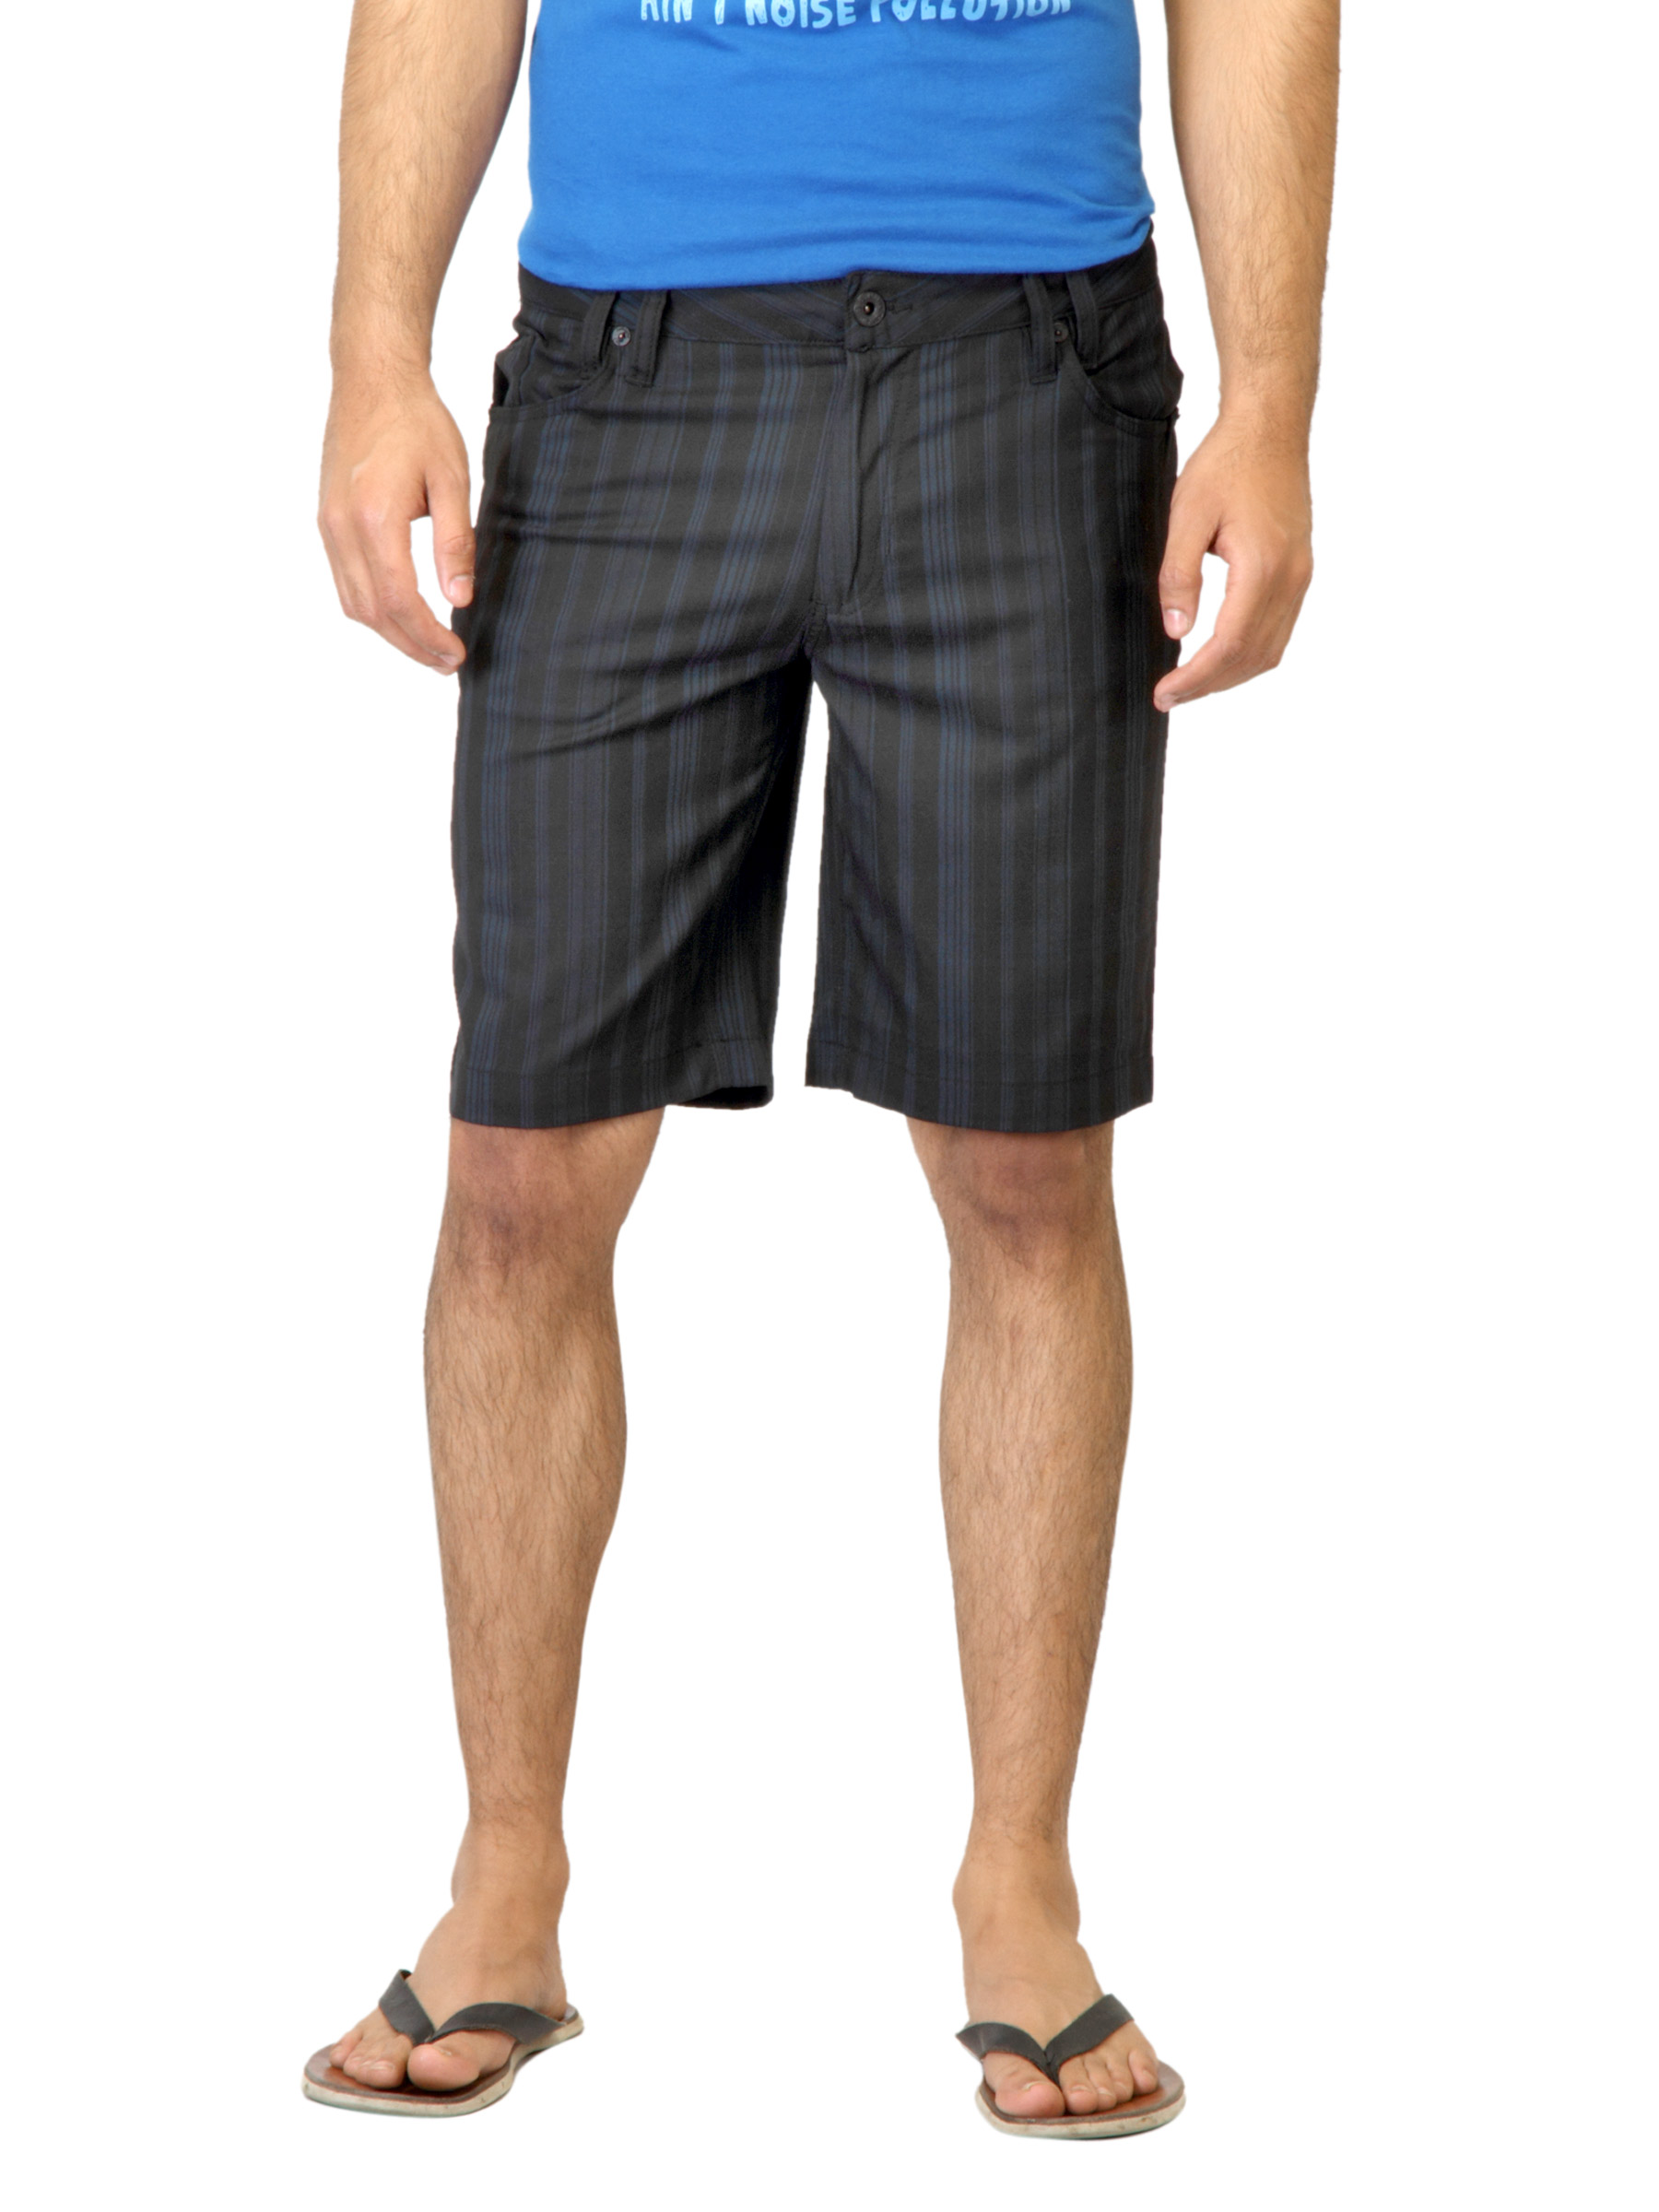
Quiksilver Men Striped Black Shorts
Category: Apparel / Bottomwear / Shorts
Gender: Men
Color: Black
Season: Summer 2012
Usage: Casual